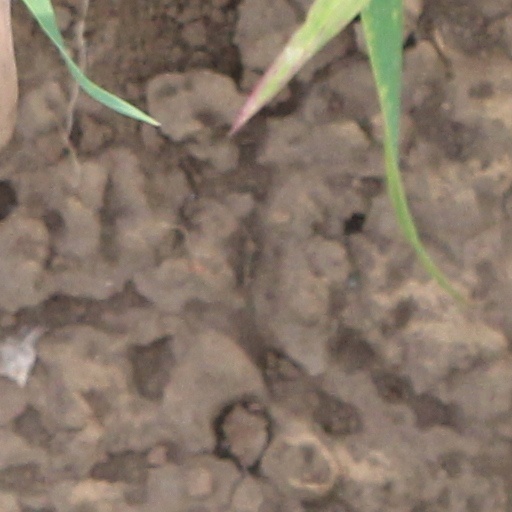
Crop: wheat